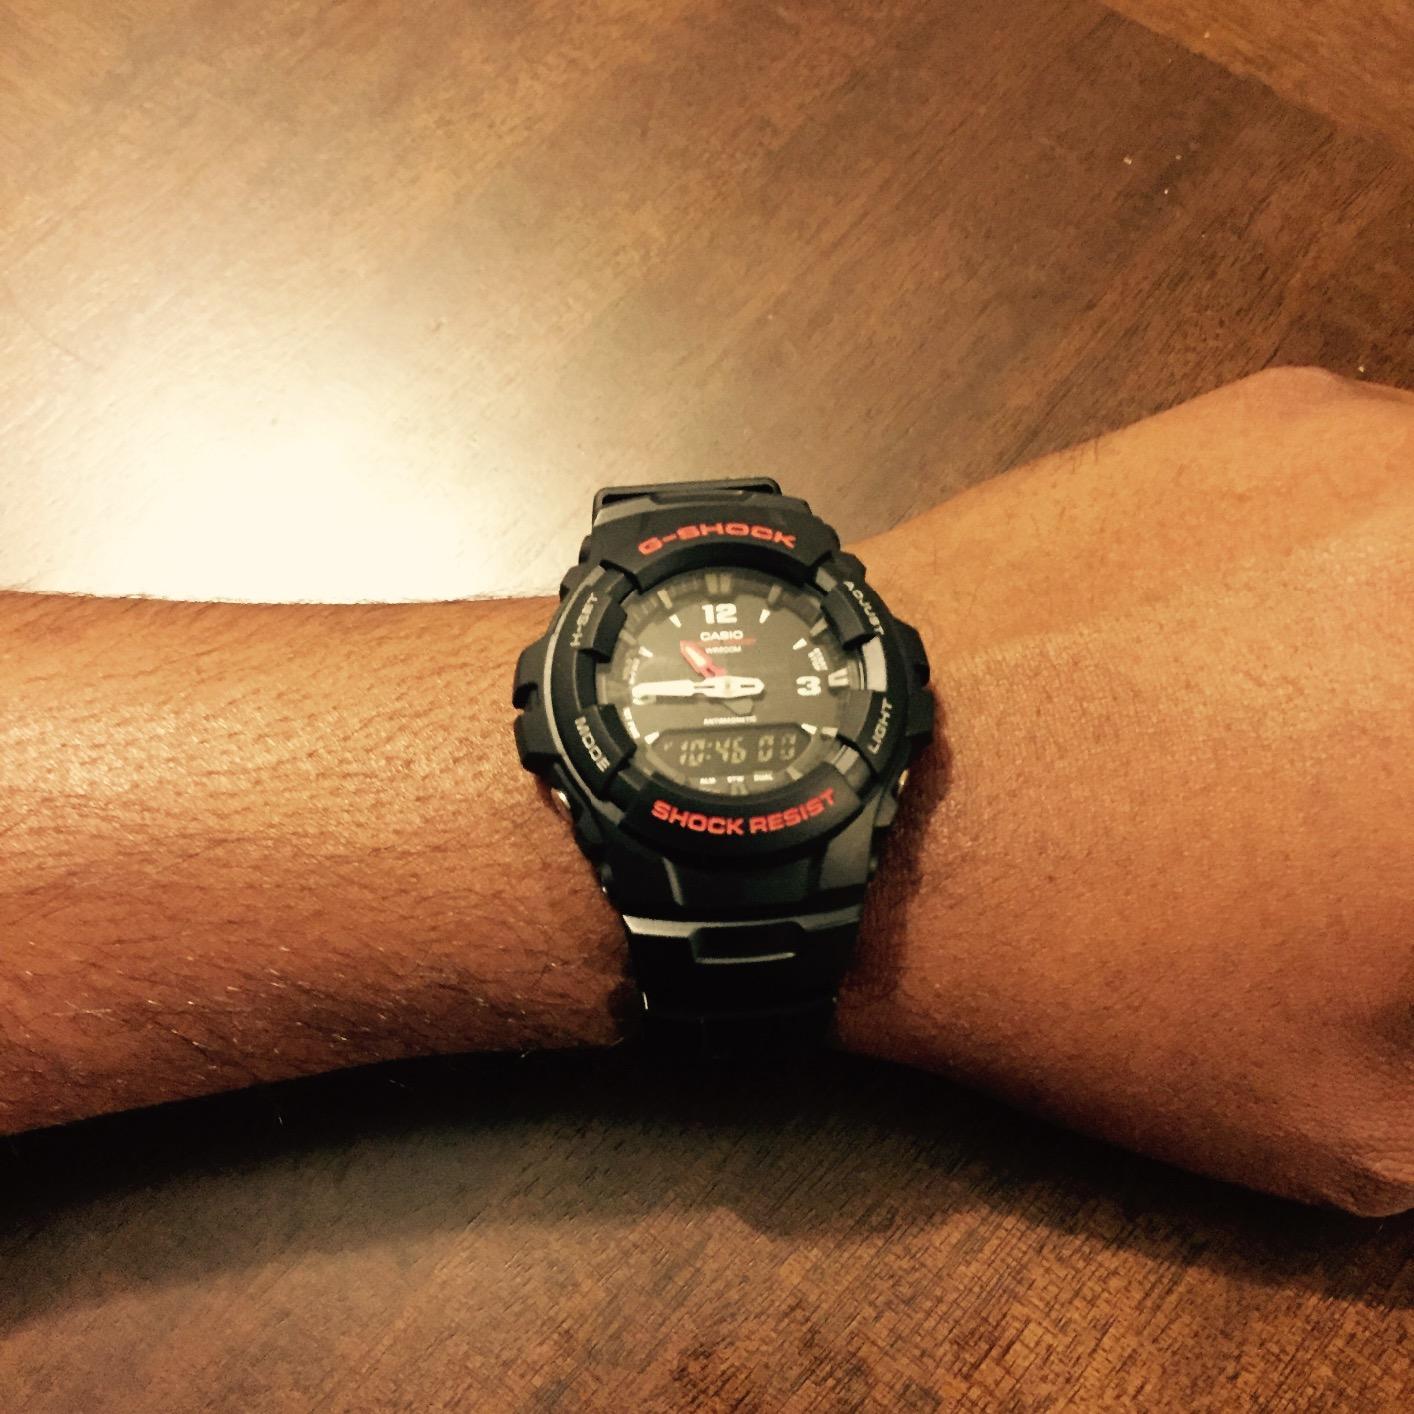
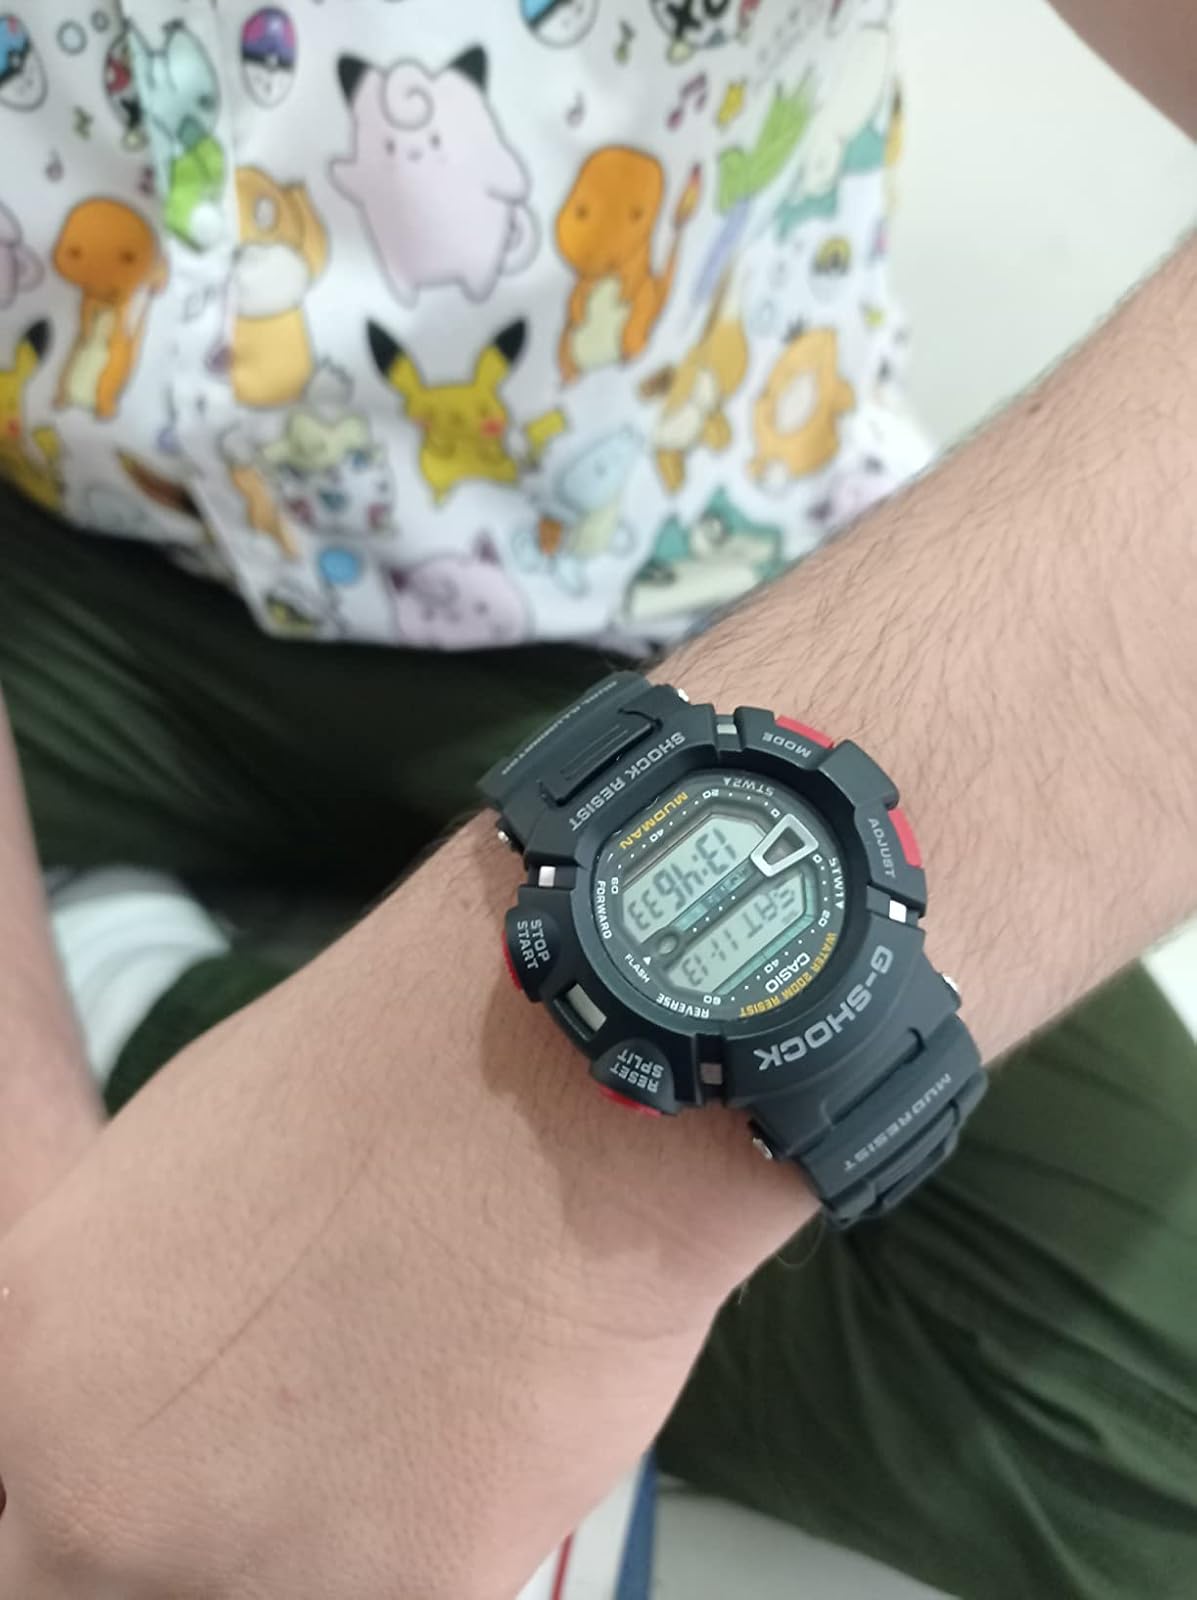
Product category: accessories_watch
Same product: no